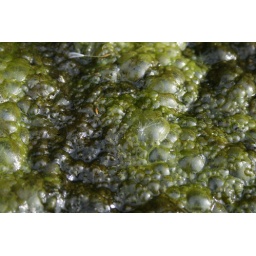
Natural foam developed in a drinking trough field by spring water